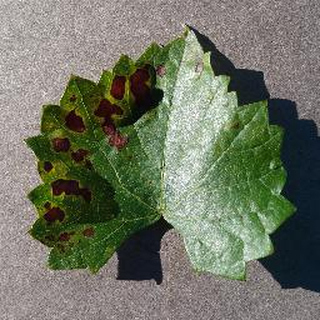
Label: grape_esca_black_measles